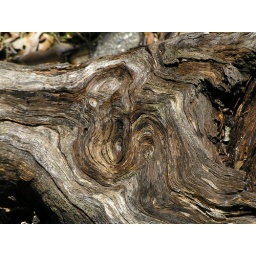
One of several fallen trees I had to climb over as I walked along the old stagecoach road